Tongland

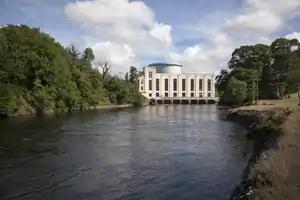
Tongland Power station

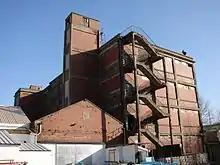
The factory where 'Galloway' cars were made

Tongland Abbey, a medieval Premonstratensian monastic community, existed here during the Middle Ages. The remains of Tongland Abbey are now within the churchyard just south of the main road. Tongland Church built in 1813, is now disused and in a state of ruin, although the graveyard is still in use.